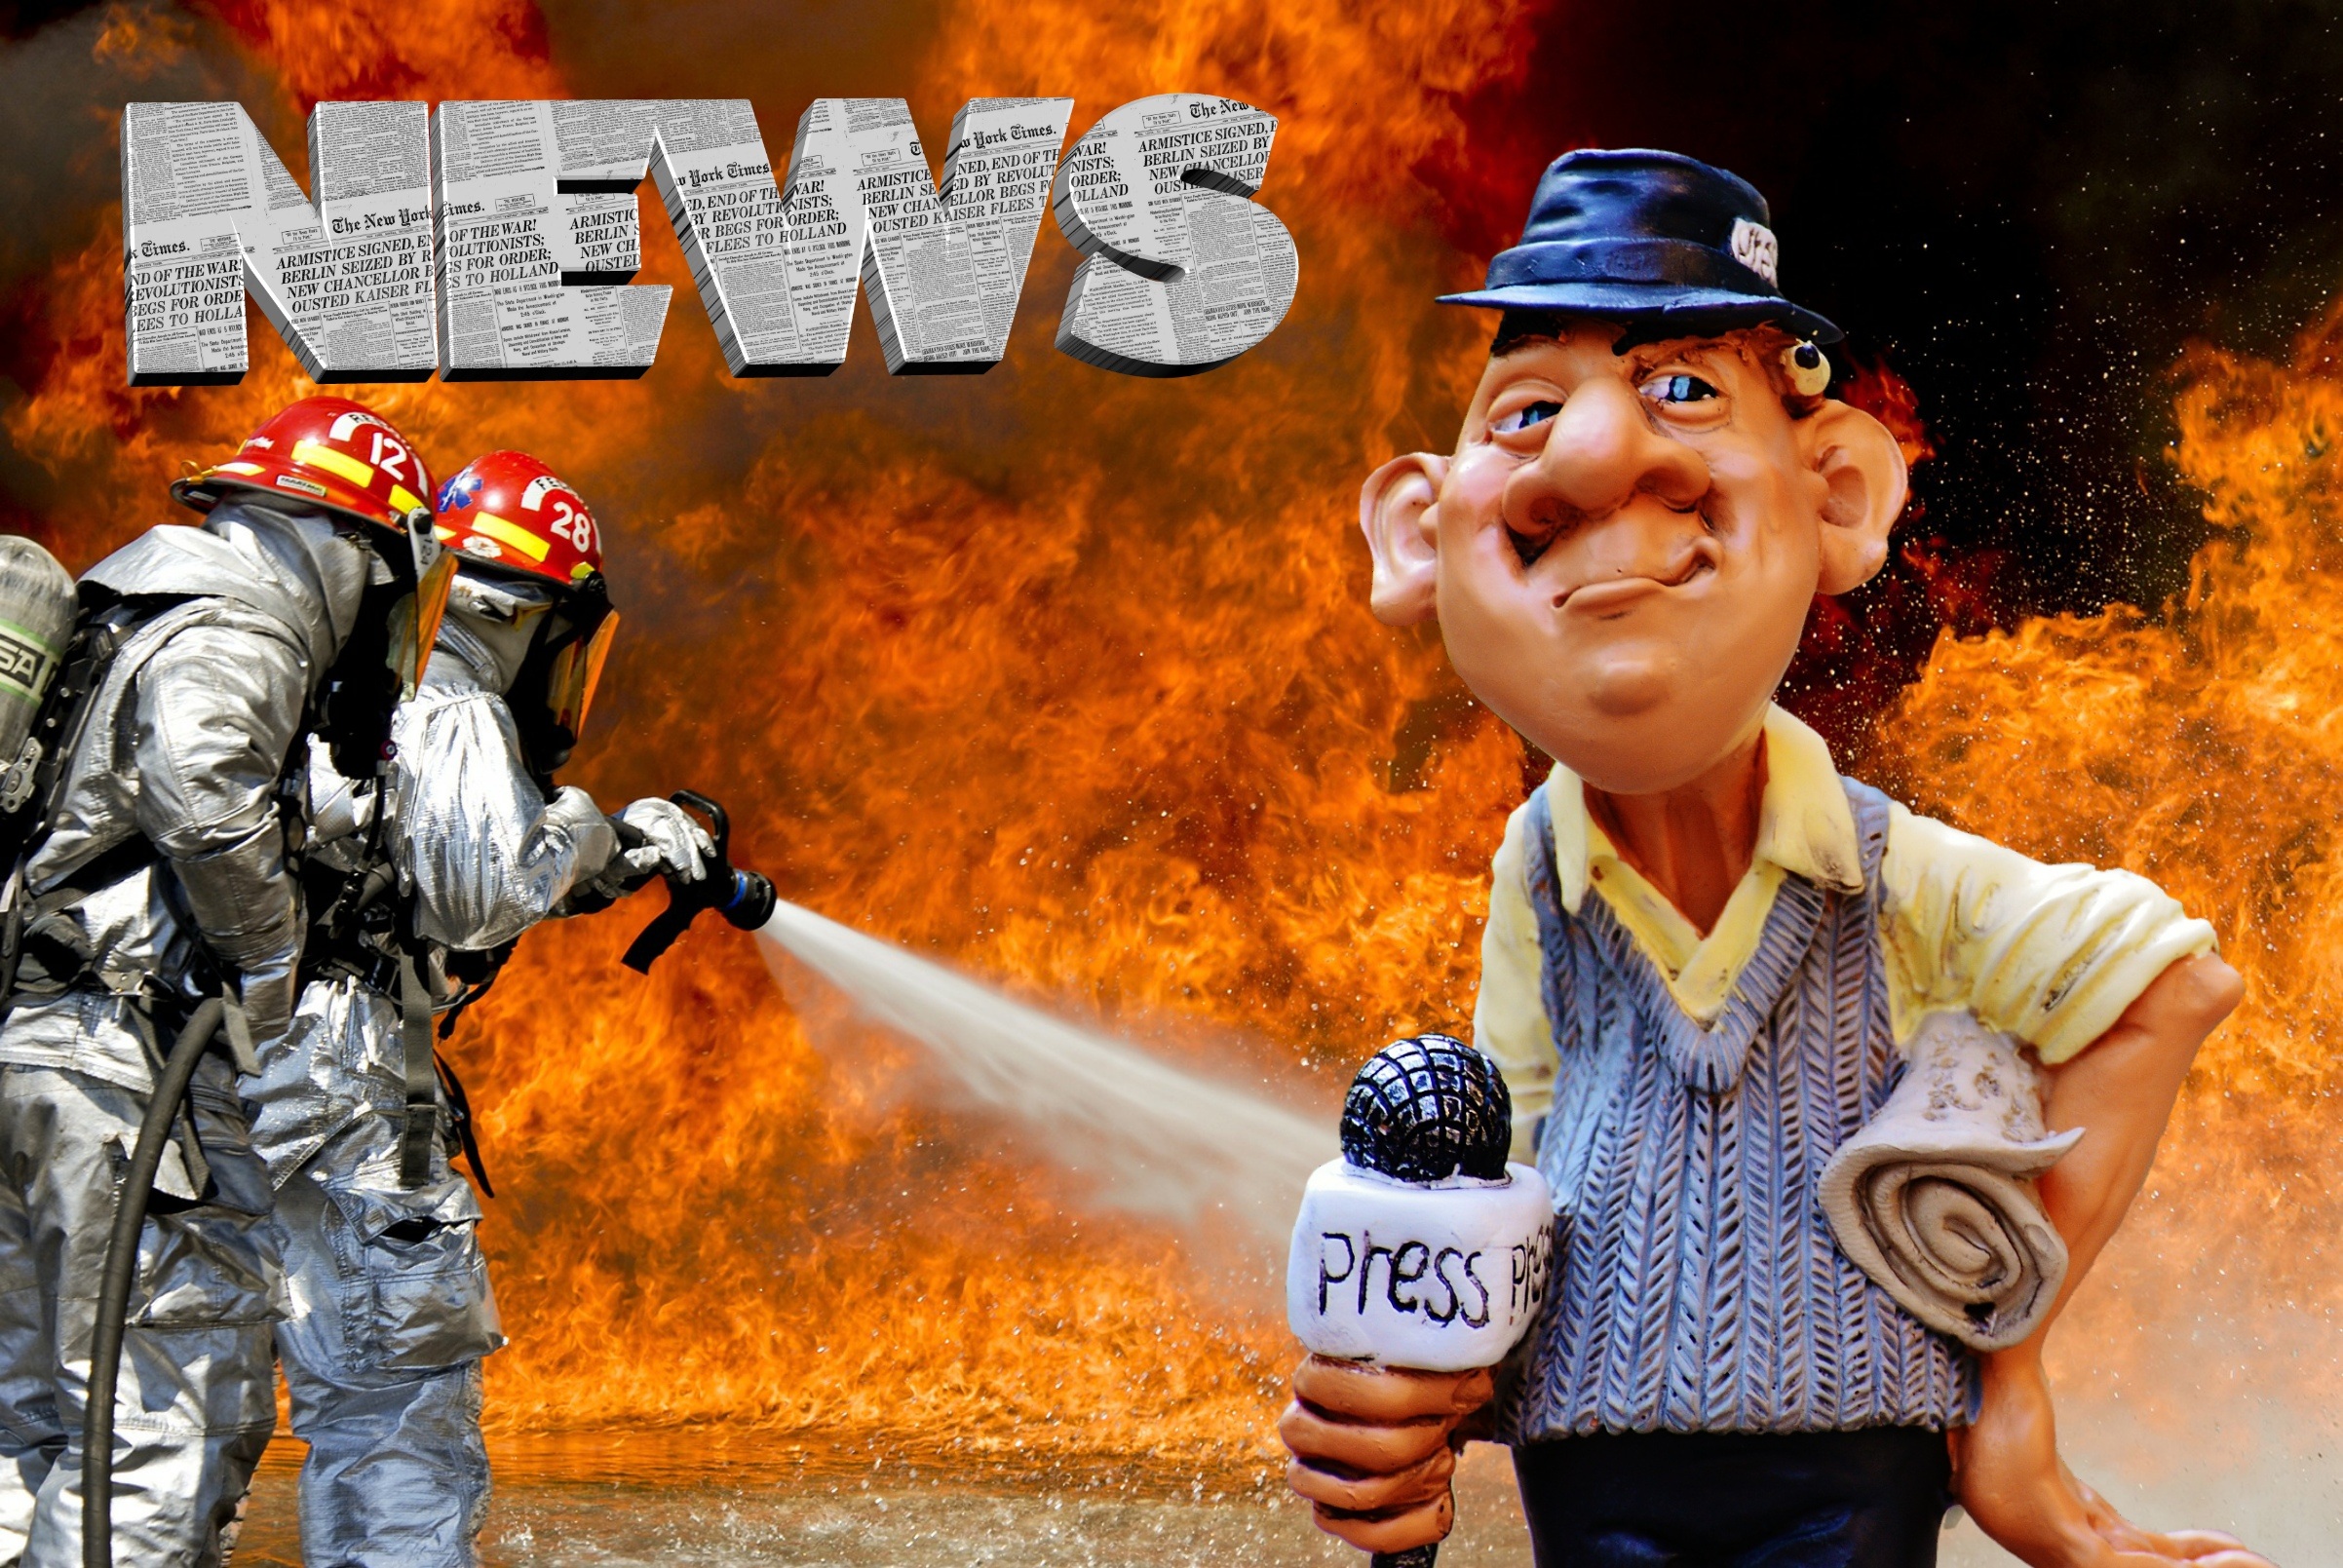
newspaper, magazine, communication, broadcast, international, figure, press, funny, disaster, magazines, information, news, journalism, journalist, screenshot, worldwide, article, headlines, commenced, tagesschau, press spokesman, message service